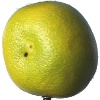
Label: Pomelo Sweetie 1